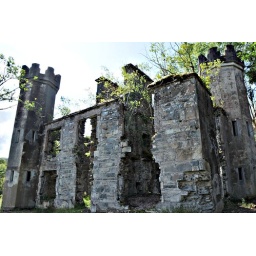
unknown. Old house made up like a castle near Ladies View.